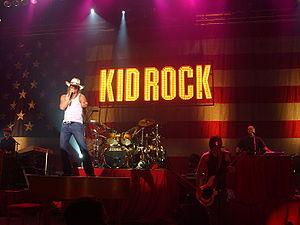
La onzième saison des Simpson est diffusée pour la première fois aux États-Unis par la Fox entre le 26 septembre 1999 et le 21 mai 2000. En France, elle est diffusée du 4 septembre 2000 au 27 août 2001 et rediffusée en 2003 sur Canal+, et rediffusée sur W9 depuis décembre 2006. En Belgique, la diffusion a lieu du 9 octobre 2000 au 7 novembre 2000 sur Club RTL. Le show runner de cette saison est Mike Scully qui produit dix-huit épisodes, les quatre autres ayant été produits lors de la saison précédente.
Robert James Ritchie, dit Kid Rock, est un chanteur américain né le 17 janvier 1971 à Romeo, un village du comté de Macomb dans le Michigan.